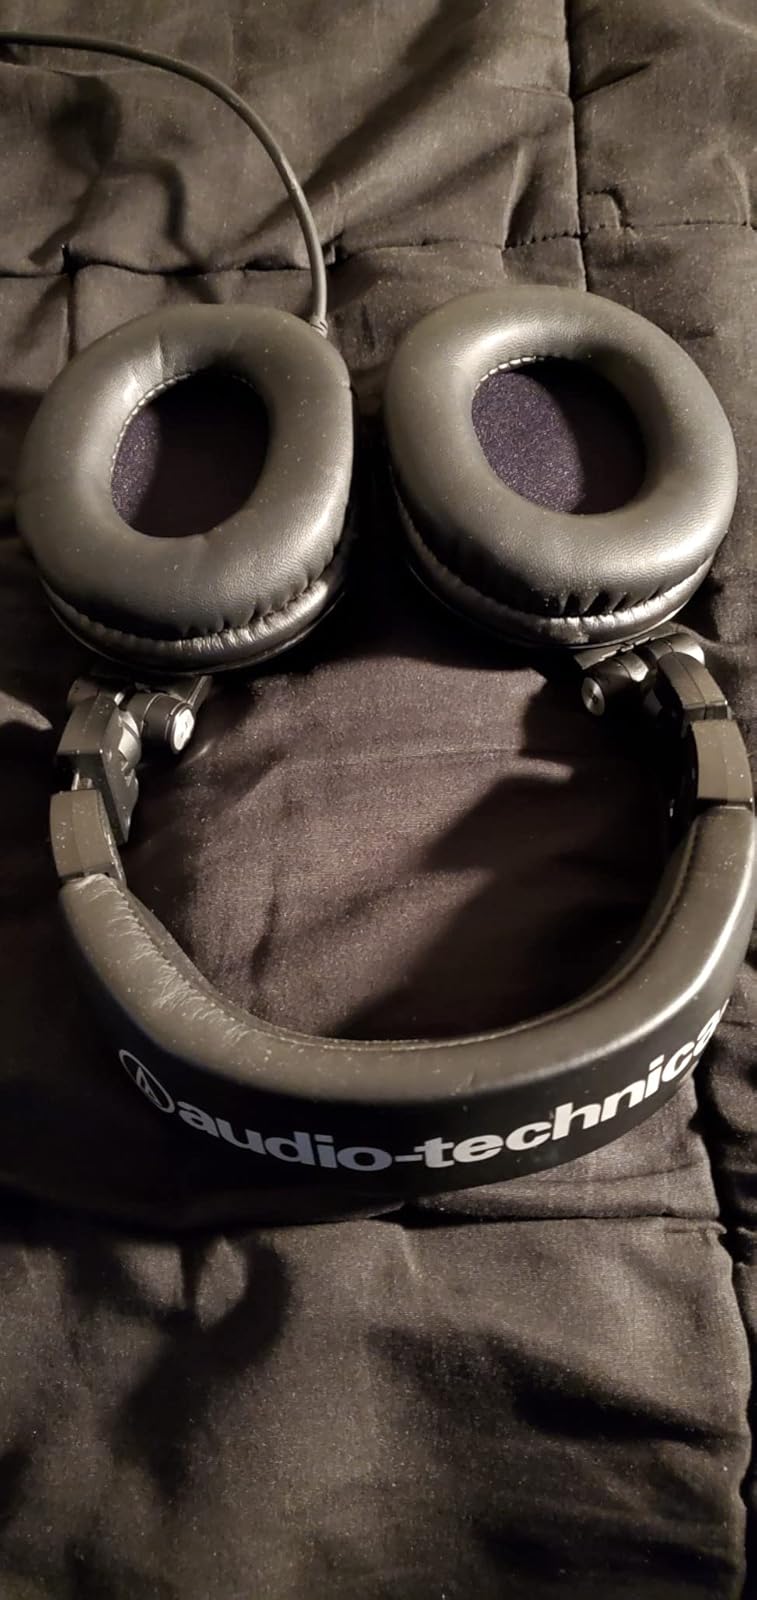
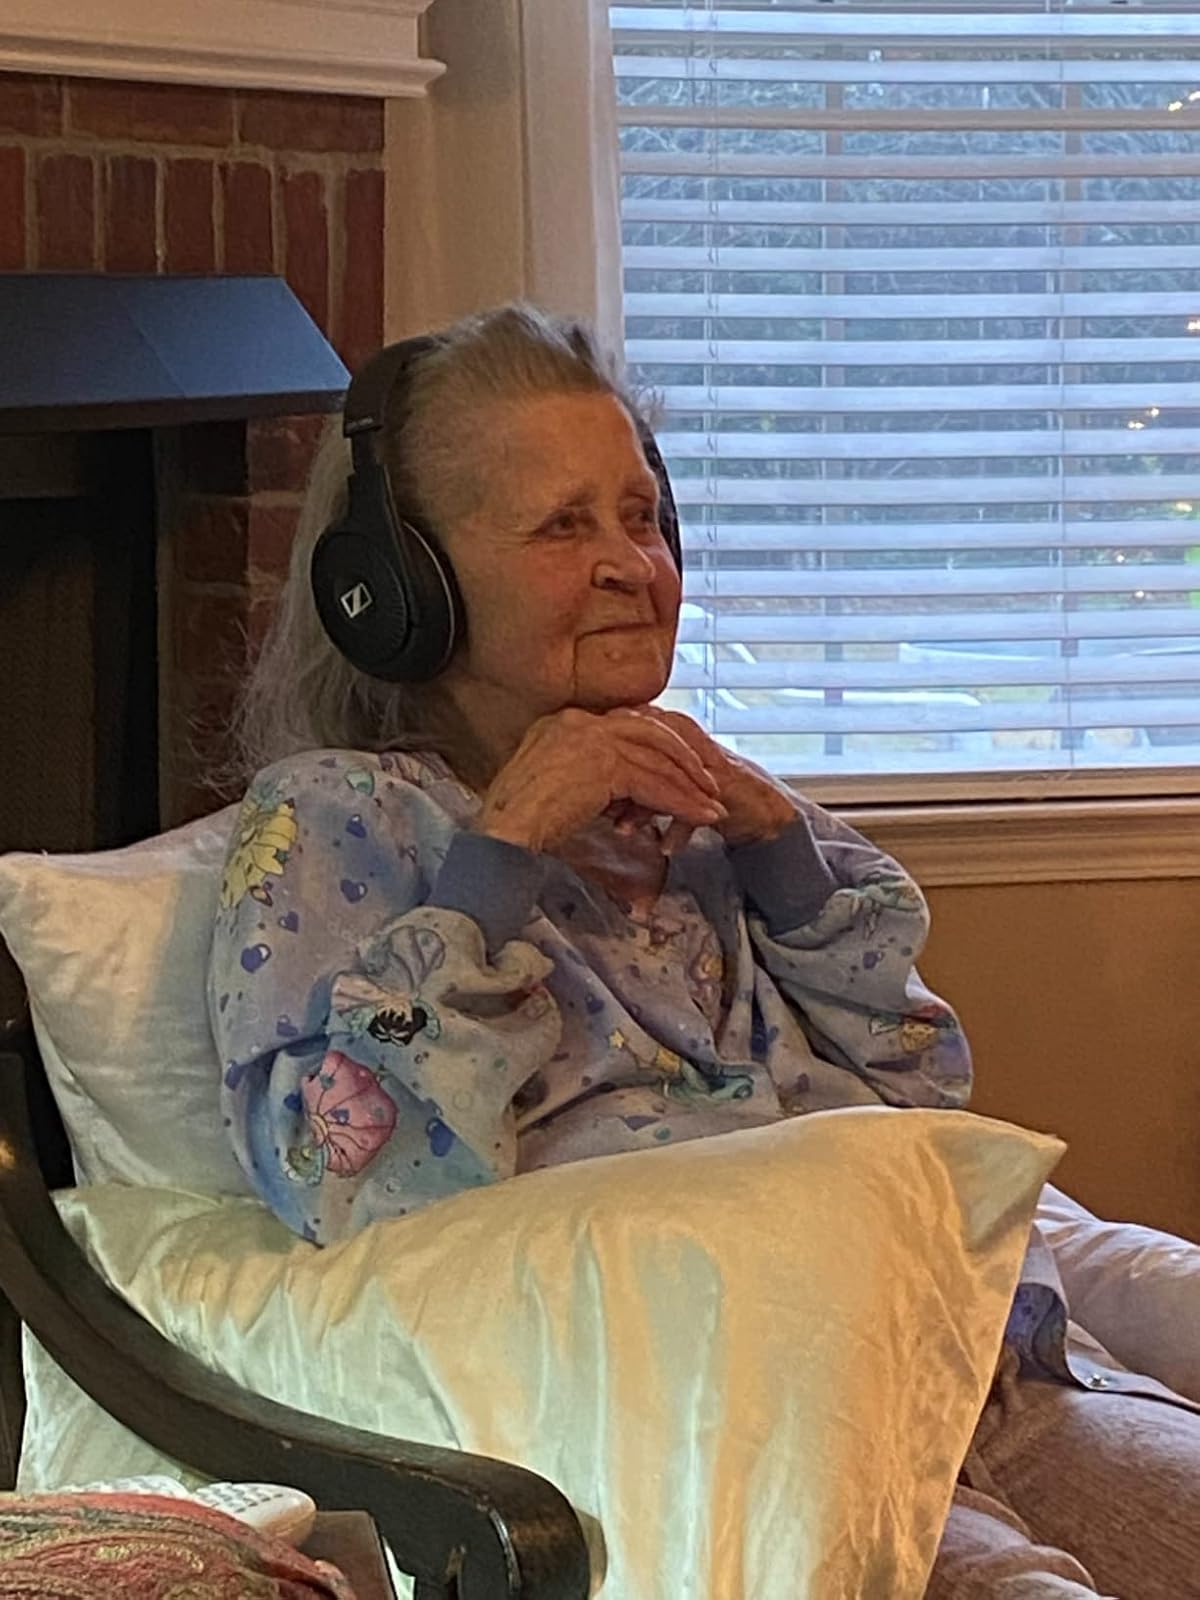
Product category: headphones
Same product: no